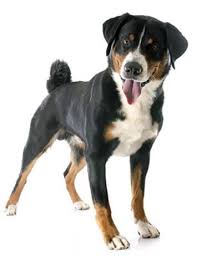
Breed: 234-n000091-Appenzeller